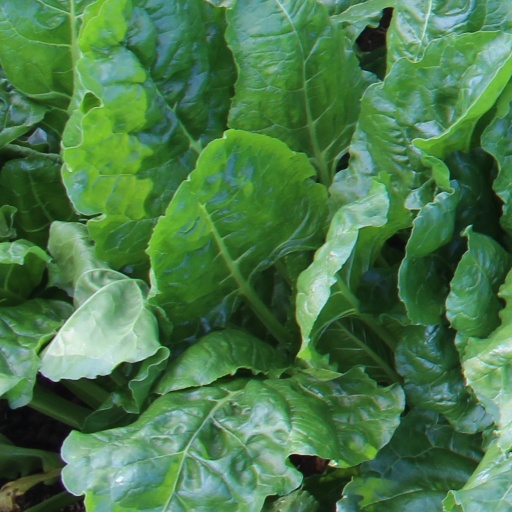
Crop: sugar beet